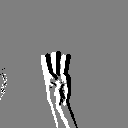
ASL letter: w